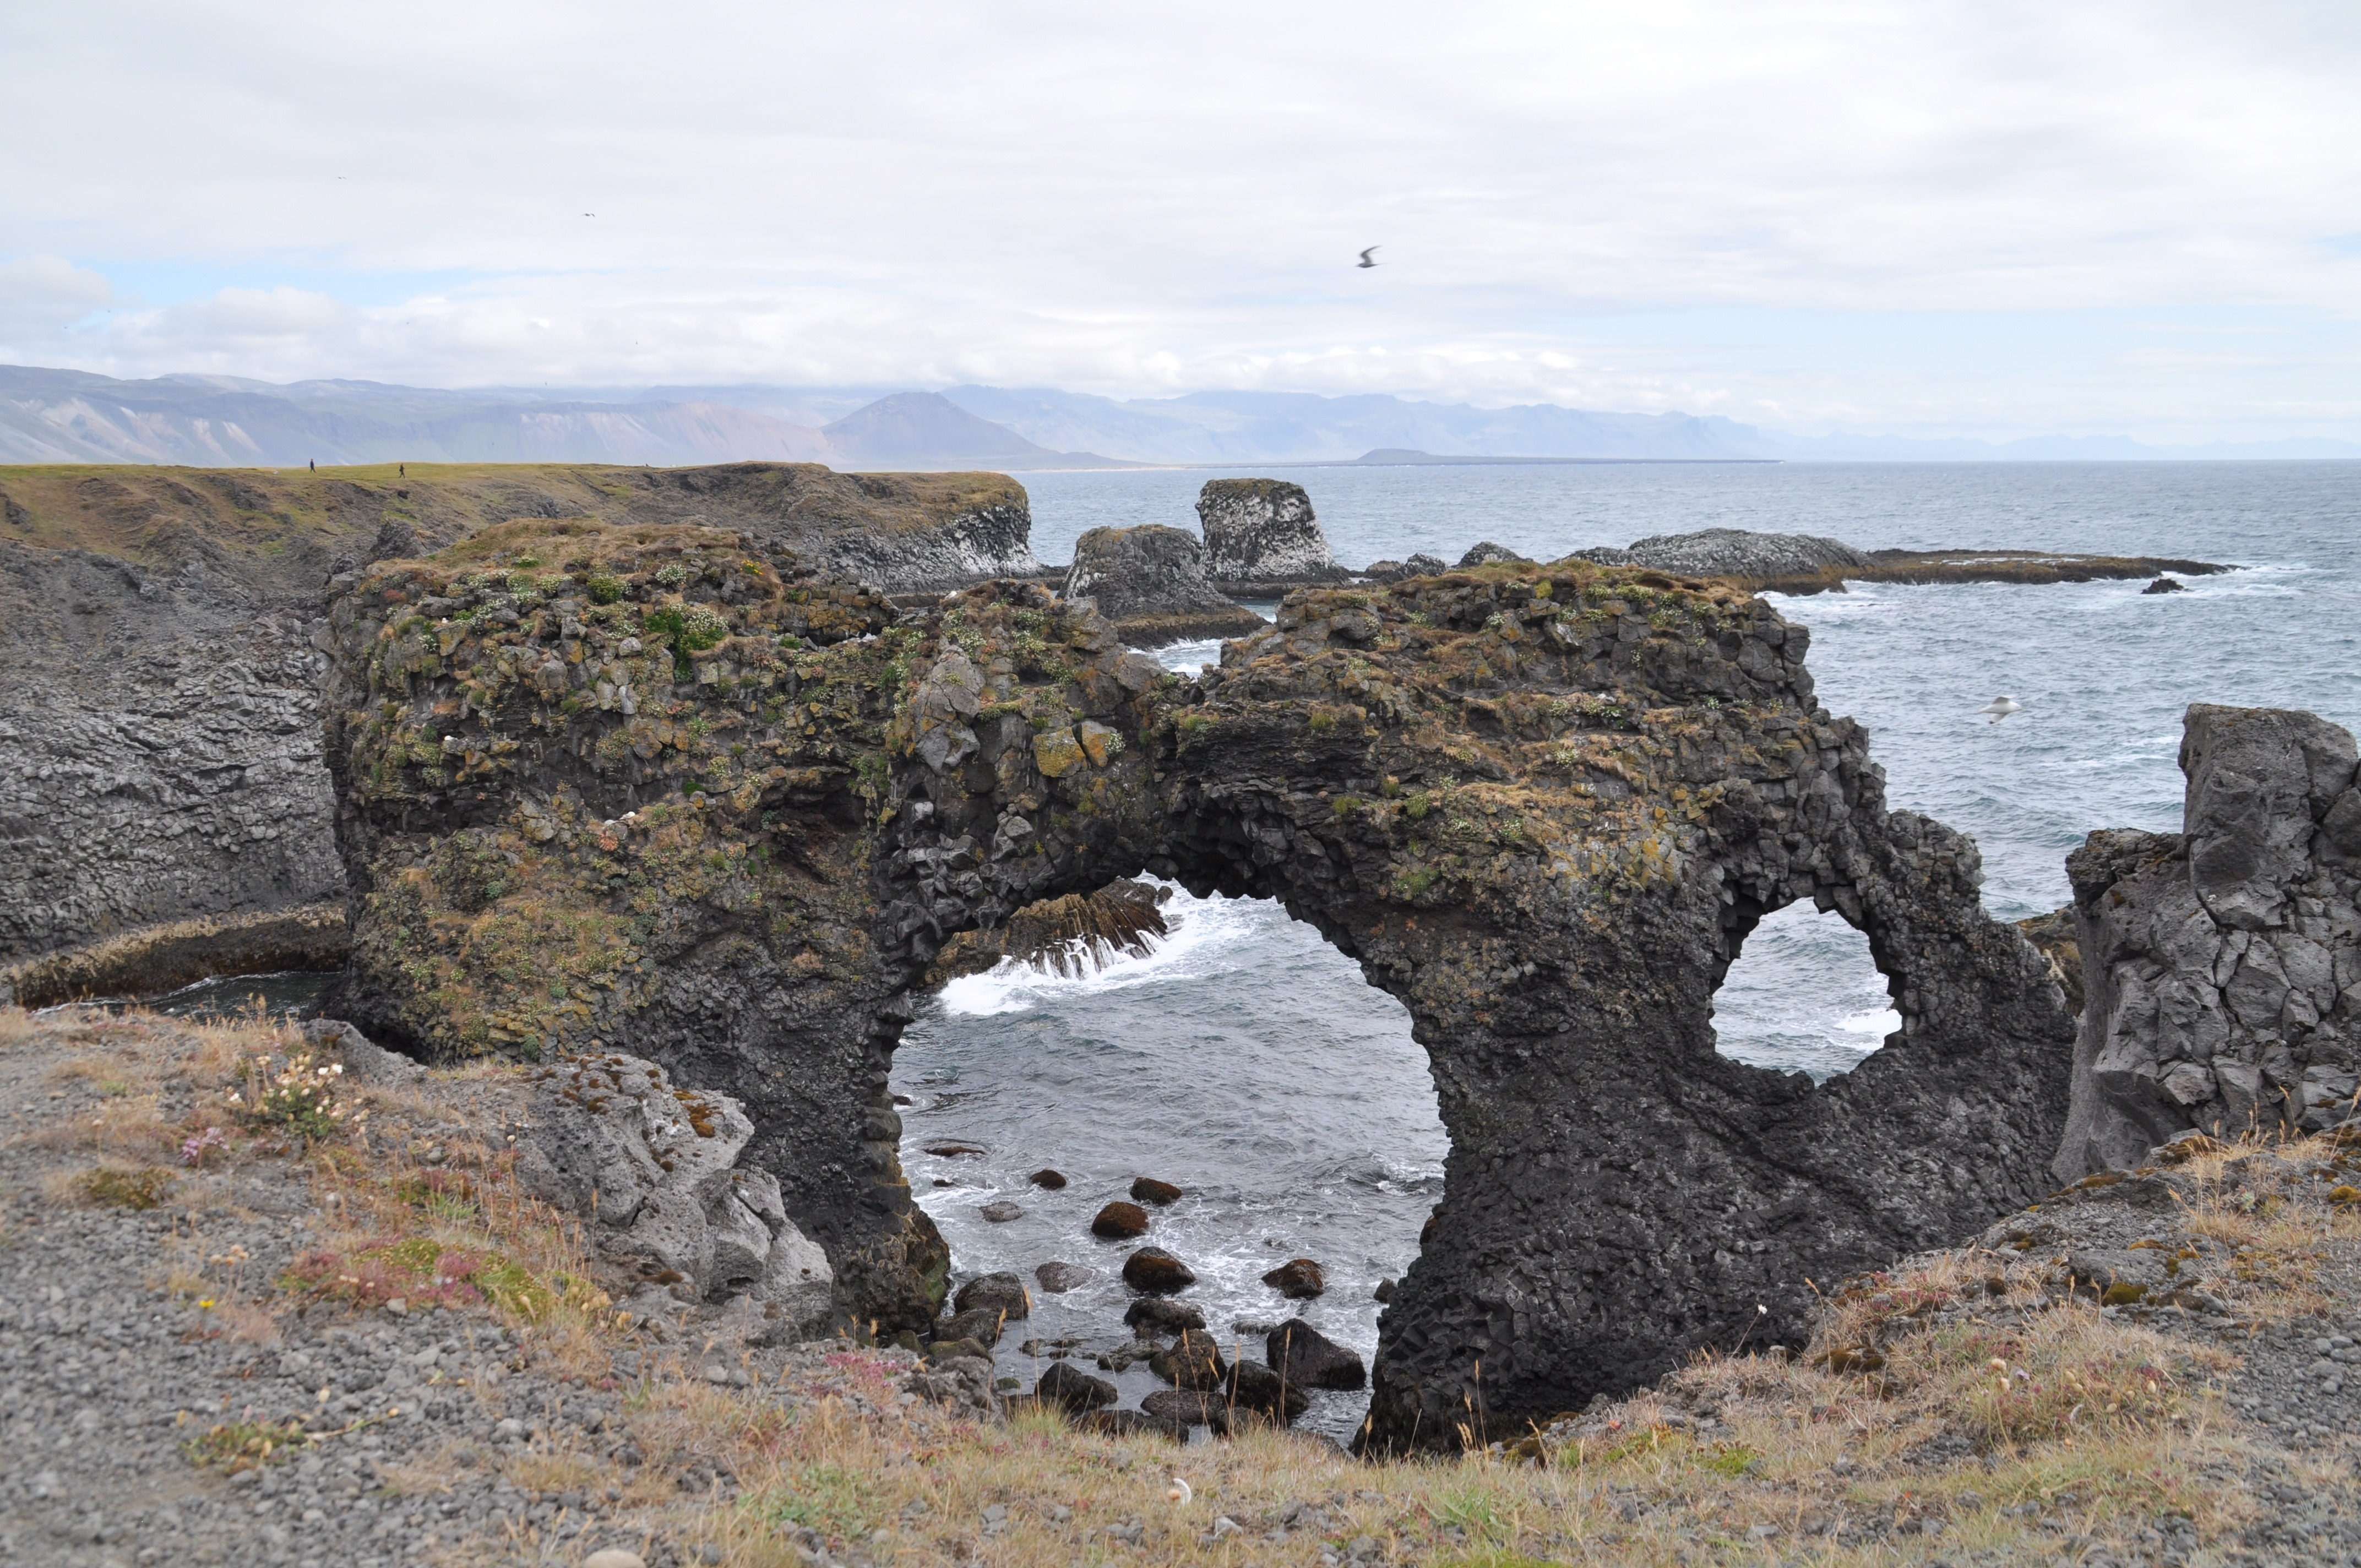
beach, landscape, sea, coast, water, rock, ocean, shore, formation, cliff, bay, iceland, stack, fortification, terrain, material, erosion, geology, ruins, lava, cape, black stone, steep wall, ancient history